United States Air Force Pararescue Indoctrination Course

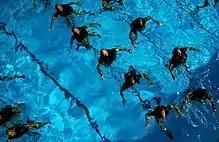
United States Air Force Pararescue trainees treading water during a pool session in an Indoctrination course

The United States Air Force Pararescue Indoctrination Course was a 9 week long mandatory selection course that United States Air Force airmen must pass in order to attend the USAF Pararescue training course. This course has since been phased out with PJ hopefuls attending the AFSPECWAR Assessment & Selection Course at Chapman Annex, Joint Base San Antonio Lackland.